Hettie B. Tilghman

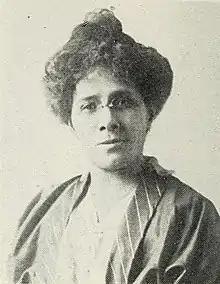
Hettie B. Tilghman, as pictured in "The Negro Trail Blazers of California", 1919.

Hettie Blonde Tilghman (1871–1933) was an American social activist around Oakland, California in the late 19th-century and early 20th-century. Over the course of her career, she held multiple leadership roles in many activist groups while creating and managing day cares and youth clubs. A major advocate for black women and youth in the Bay Area, Tilghman helped pave the way for many activists who would follow her in subsequent generations. Tilghman co-founded the Phyllis Wheatley Club of the East Bay.